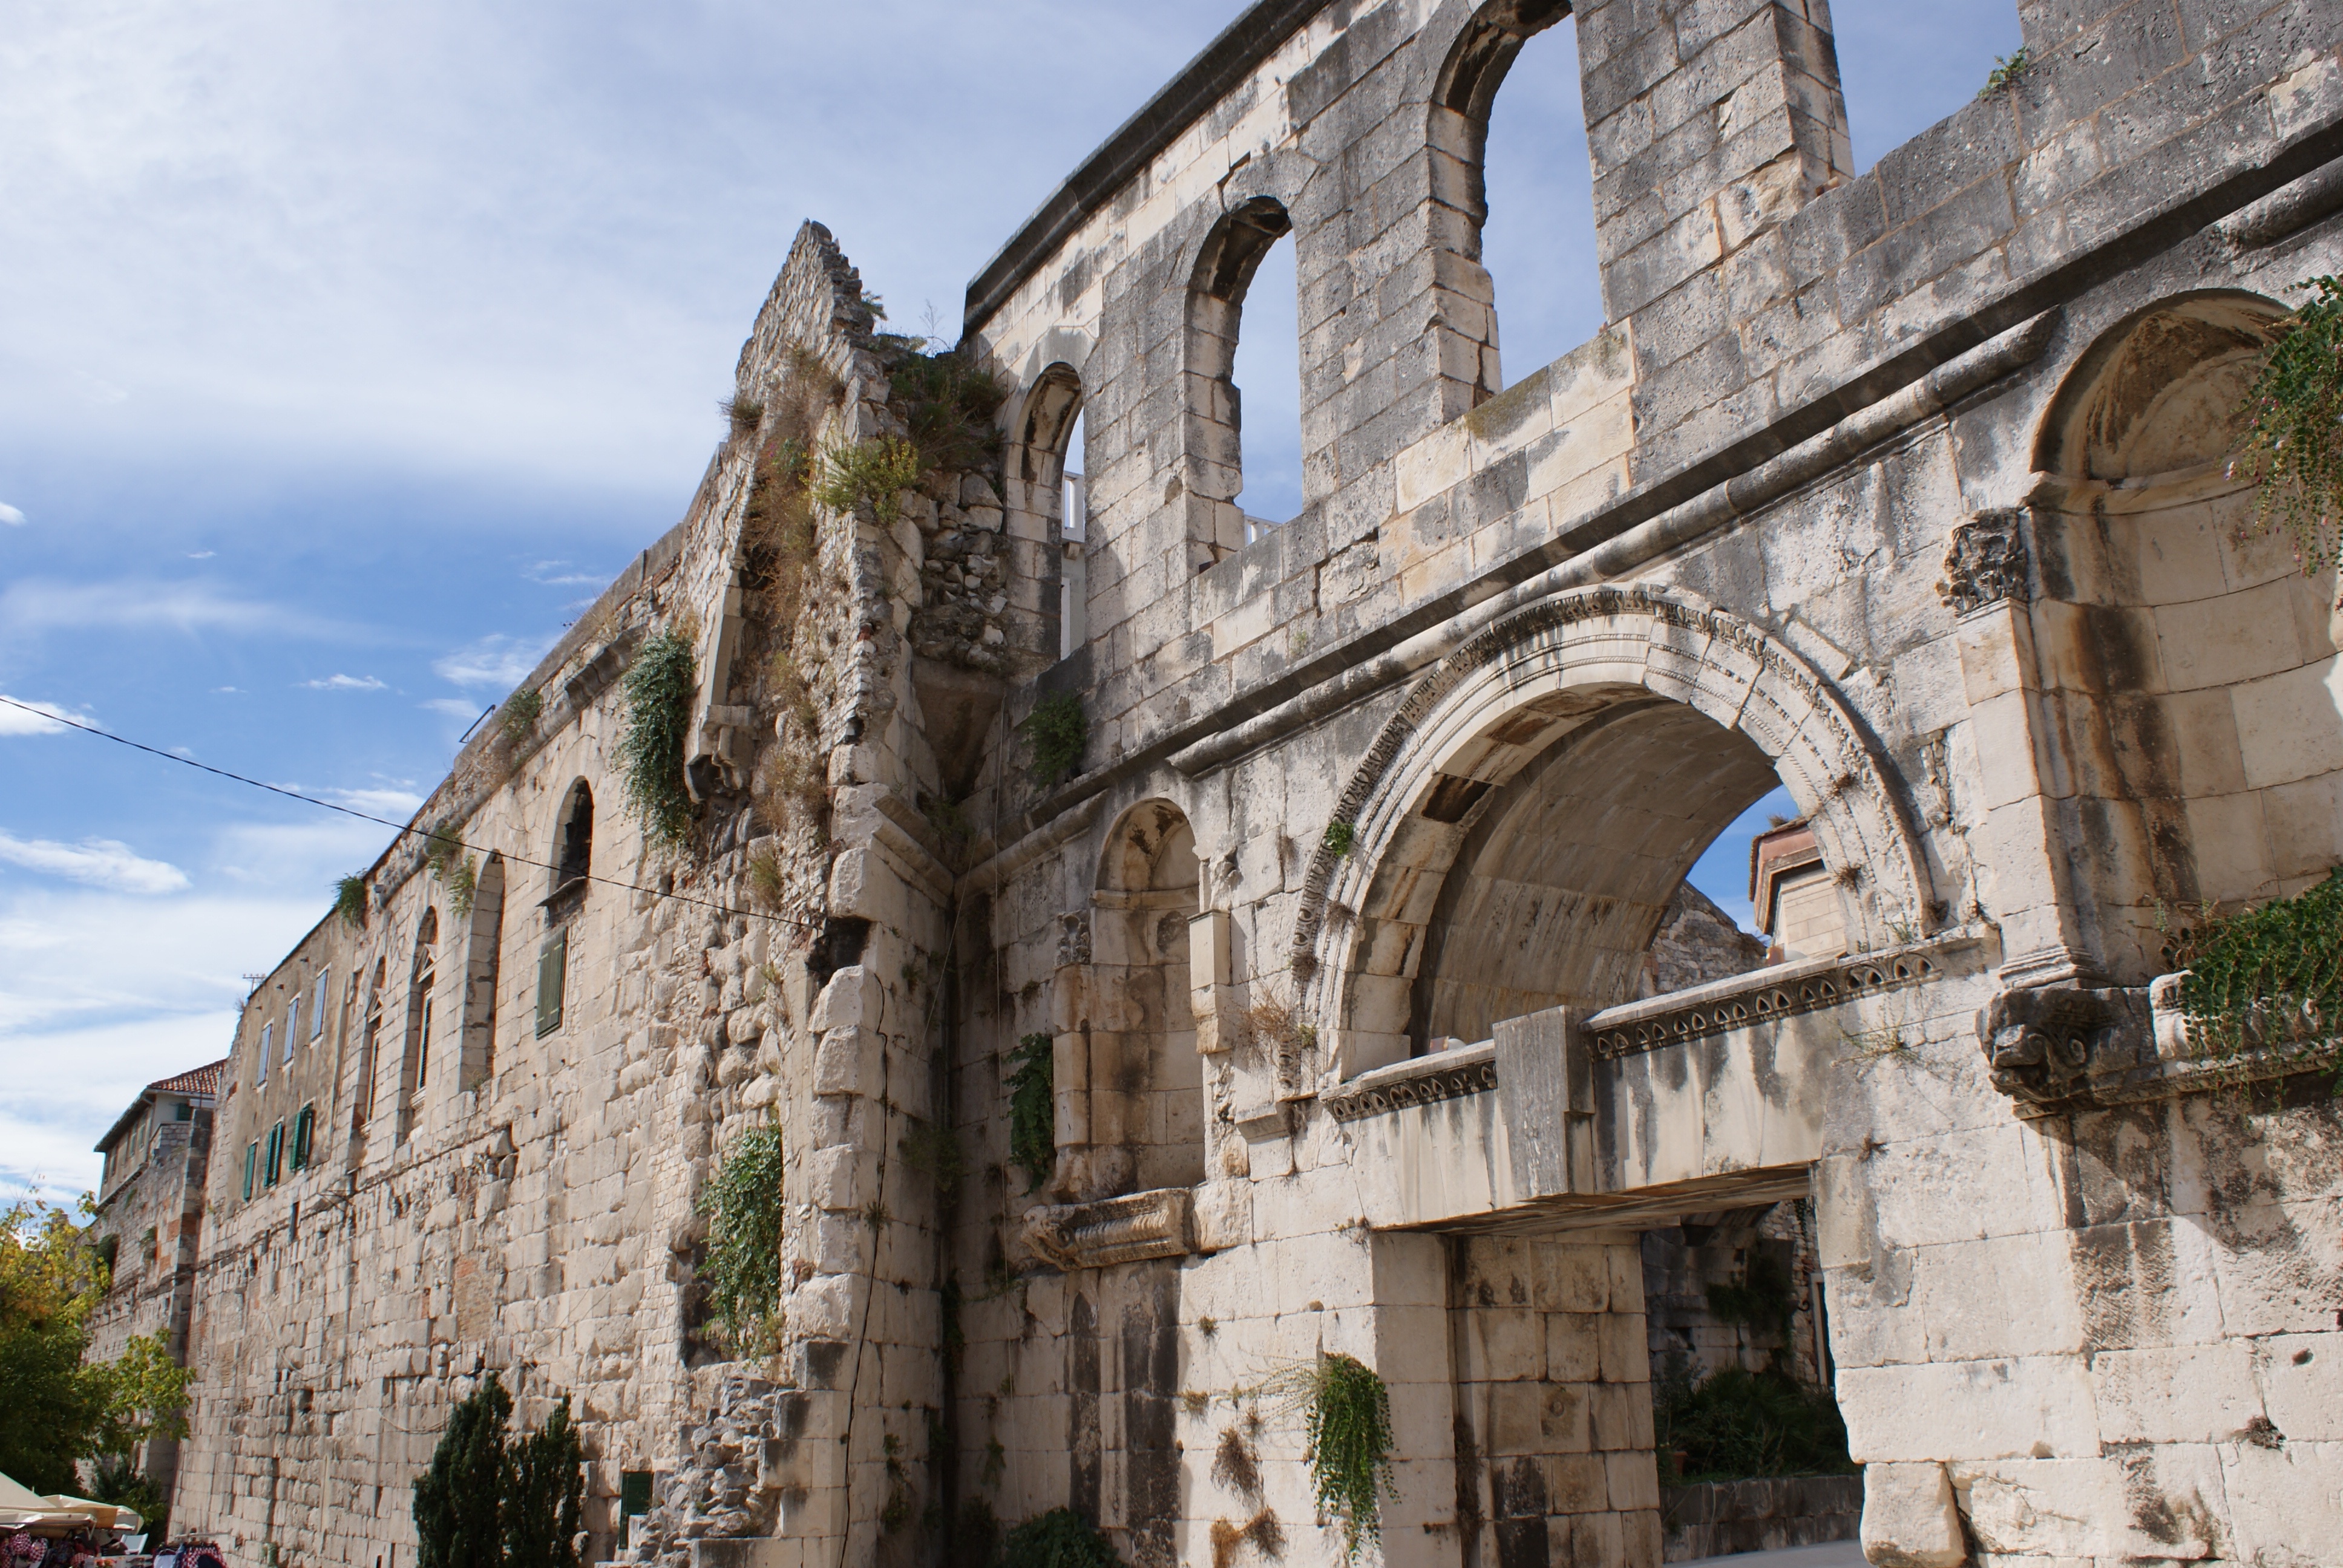
architecture, town, building, arch, facade, church, cathedral, tourism, place of worship, croatia, ruins, monastery, history, abbey, middle ages, split, monuments, the ruins of the, the old town, the middle ages, historic site, ancient history, ancient roman architecture